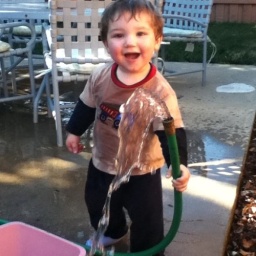
look papa I can fill up the dogs water bowl all by myself!